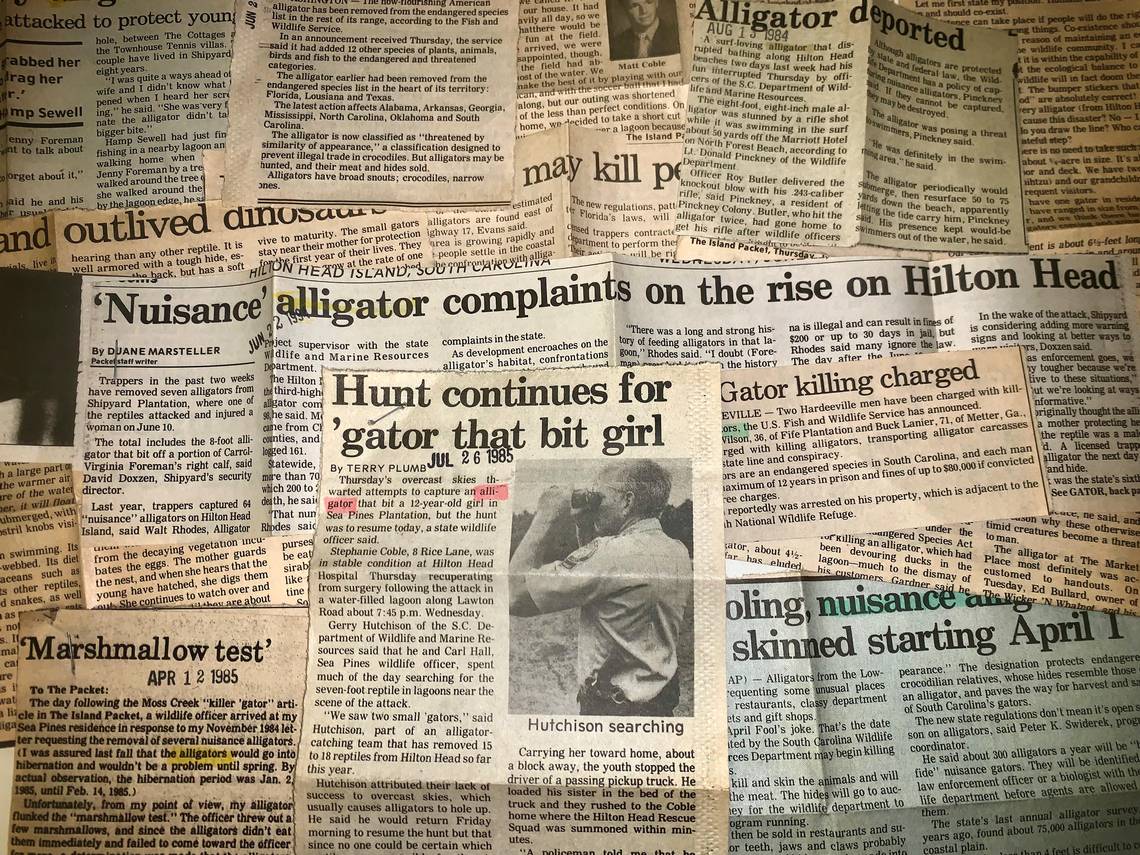
Waste category: paper